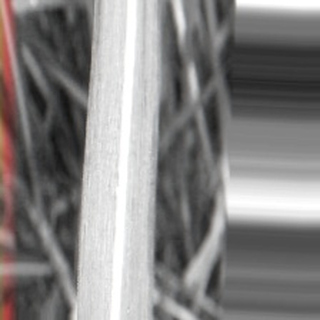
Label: sugarcane_bacterial_blight